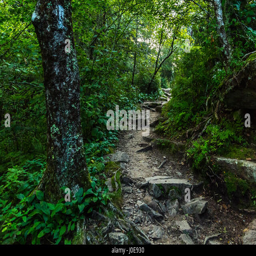
mountain range as it crosses tourist attraction